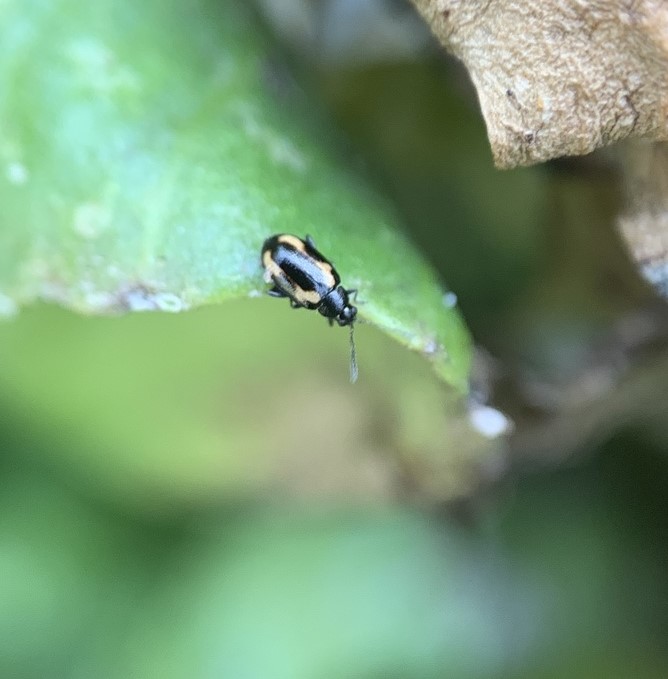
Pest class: striped_flea_beetle